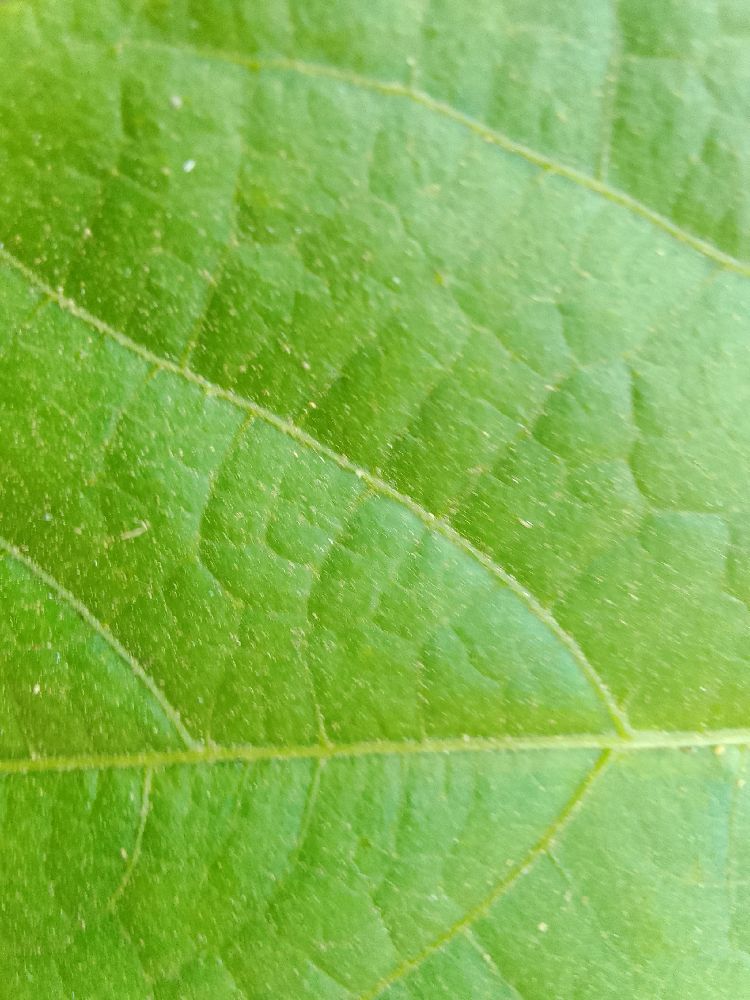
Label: healthy